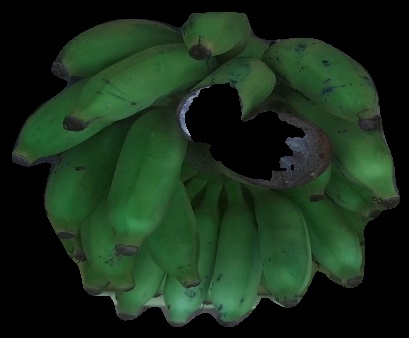
Variety: elakki-bale
Grade: grade2